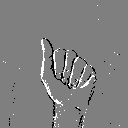
ASL letter: a